Yabuki Station

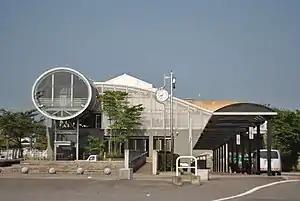
Yabuki Station in August 2013

is a railway station in the town of Yabuki, Fukushima Prefecture, Japan operated by East Japan Railway Company (JR East).